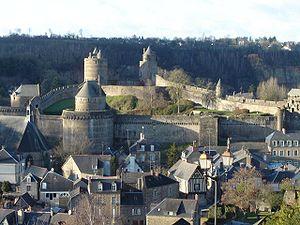
Cet article recense les timbres de France émis en 1960 par les Postes, télégraphes et téléphones.
Jeanne de Fougères fut dame de Fougères suo jure à compter de 1256. Elle fut l'épouse de Hugues XII de Lusignan, comte de La Marche et comte d'Angoulême. Jeanne fut à l'origine des ajouts ultérieurs et des fortifications du château de Fougères, qui donnèrent plus de stabilité à la ville.